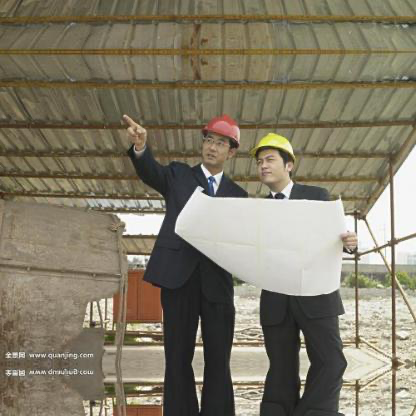
Objects in the image:
label: helmet
label: helmet